Frank Grant (baseball)

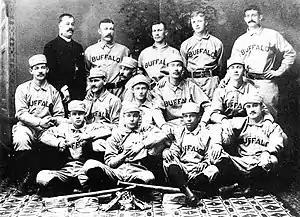
Grant (front row, second from right) with the 1887 Buffalo Bisons. The following season, his teammates refused to appear with him for another photo.

In an April 1887 preseason game against the Philadelphia Phillies at the Jefferson Street Grounds, Grant homered and was cited for his "remarkable fielding." During the 1887 season, the 22-year-old batted .353, paced the IL with 11 home runs and 49 extra-base hits, and led Buffalo with 40 stolen bases. In 1887, Jack Chapman, the Bisons' veteran manager, valued Grant's services at $5,000—a compliment when Chicago had recently sold superstar King Kelly to Boston for $10,000. During the 1887 season, Grant hit for the cycle in one game and stole home twice in another. Despite significant racial turmoil that year, Buffalo forced the IL to rescind a proposed color line to keep Grant in town.